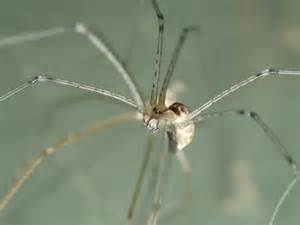
Label: ragno